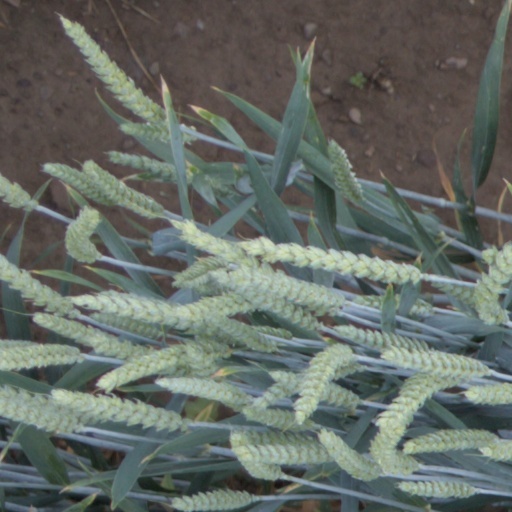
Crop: wheat